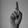
ASL letter: D